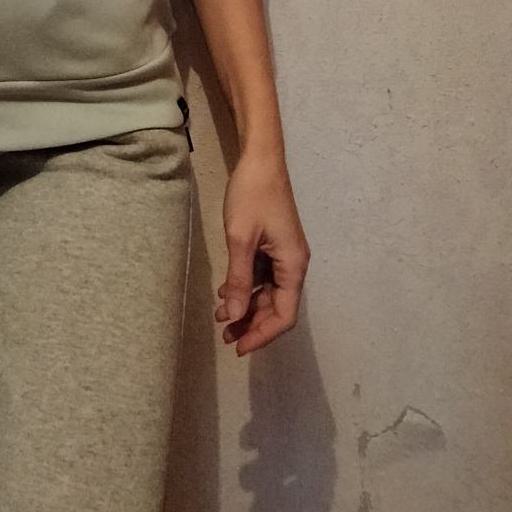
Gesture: no_gesture